Otozawa Station

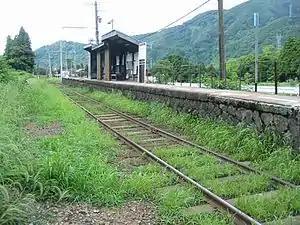
Otozawa Station in August 2008

is a railway station in the city of Kurobe, Toyama, Japan, operated by the private railway operator Toyama Chihō Railway.